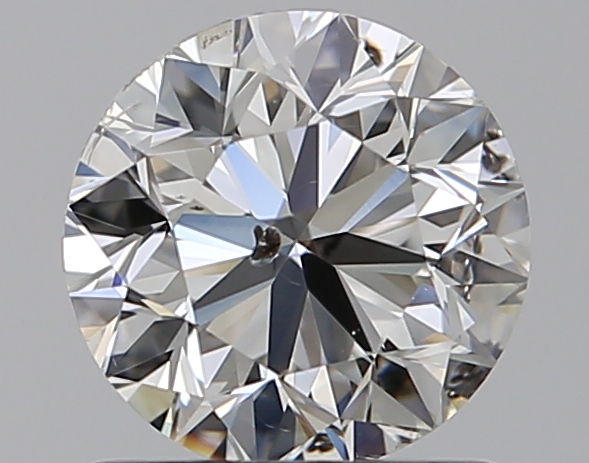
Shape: round
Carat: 1
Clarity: SI2
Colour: H
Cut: VG
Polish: EX
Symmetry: EX
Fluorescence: N
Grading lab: GIA
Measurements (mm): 6.18 x 6.22 x 4.03